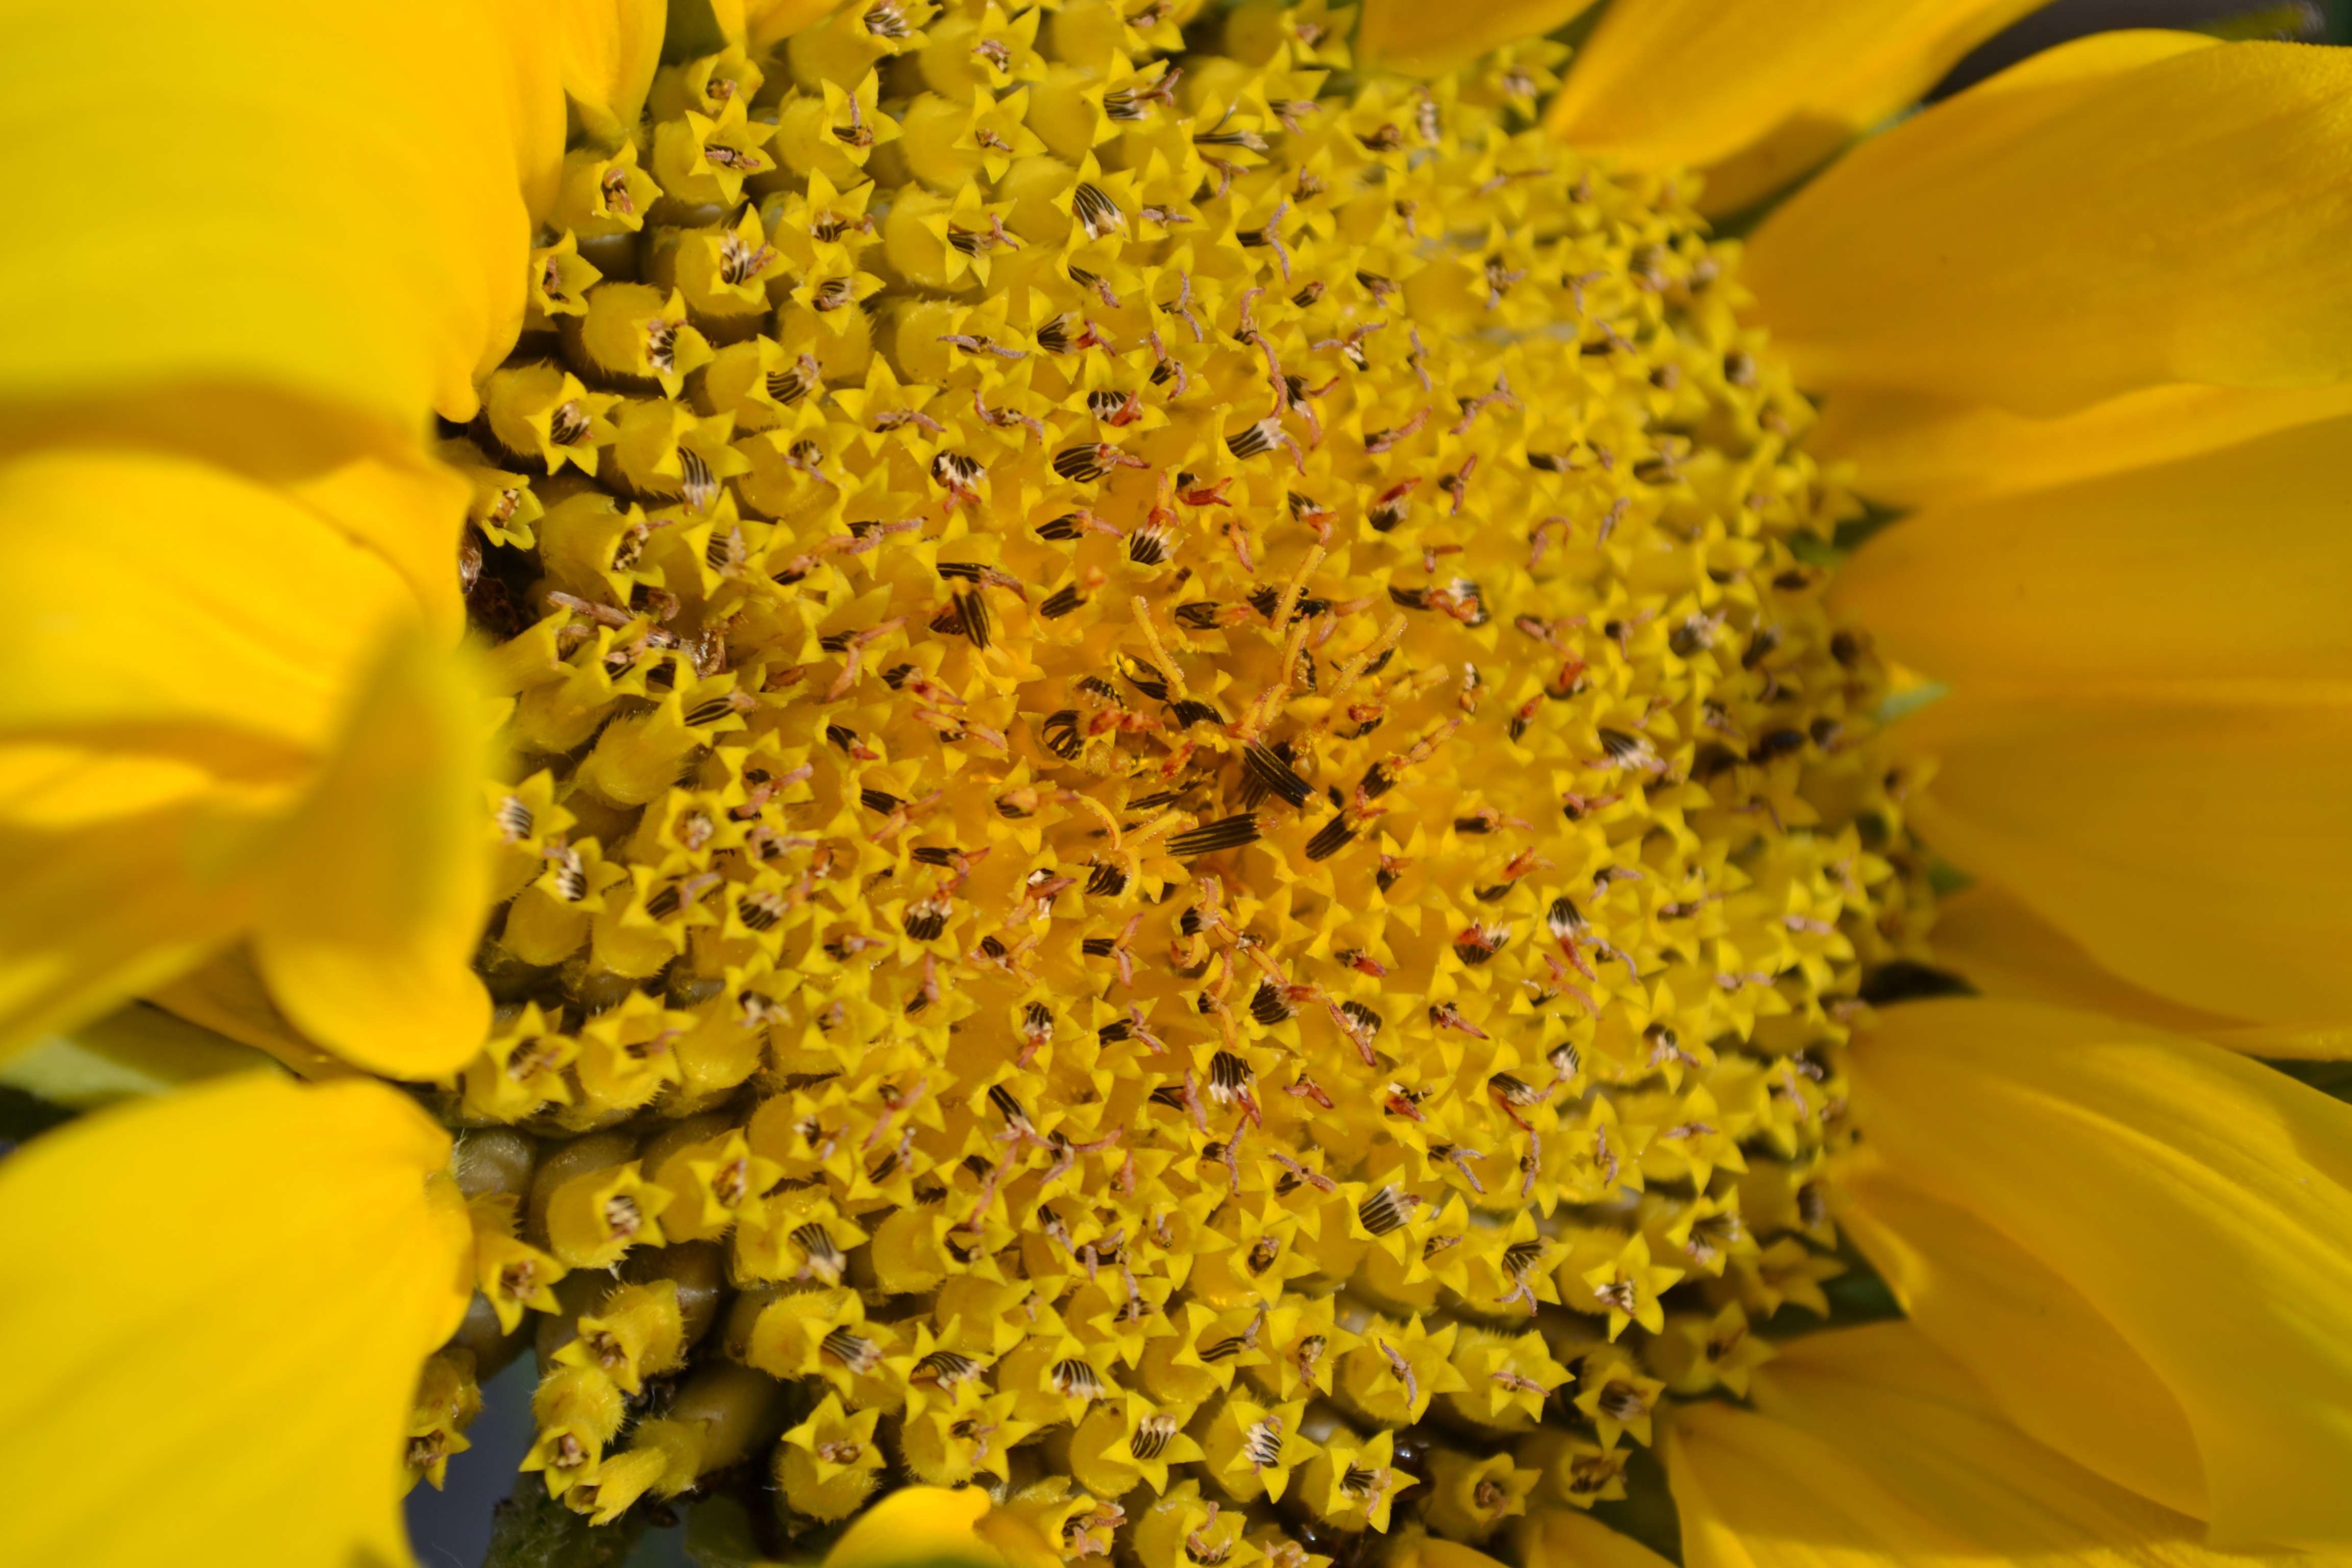
nature, plant, field, photography, flower, petal, pollen, botany, yellow, flora, sunflower, wildflower, close up, petals, head, vegetarian food, macro photography, flowering plant, daisy family, sunflower seed, annual plant, plant stem, land plant